Georg Meyndt

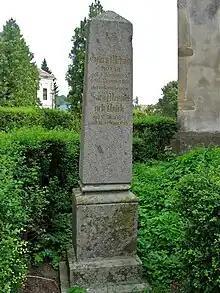
Gravestone of Gerorg Meyndt

His popular songs spread quickly among the Transylvanian Saxons and became part of folk culture. They were passed from one singing group to another, while the author's name mostly remained unknown. His dialect songs marked the beginning of the dialect songs movement in Transylvania. In addition to his own songs, he was also open to the works of other authors; it was he who first publicly performed the song "Holderstrauch" by Hermann Kirchner, who came from Thuringia and moved to Mediasch. He took a trip to Burzenland, which he undertook with his choir in 1897, made the song, now performed in Transylvanian-Saxon, known.